Benwick Goods Railway

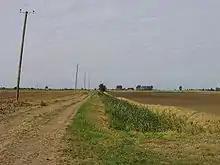
Trackbed south of the Junction

After leaving the main line at Three Horseshoes Junction, the line headed east just south of the Turves to March road. The curve of the line can be seen from the property boundaries of the houses just east of Poplars level crossing. The line then curved south towards Bottom Hake's farm. Quaker's Drove station was at the eastern end of Quaker's drove just west of the point where the metalled road ends. The next station was West Fen Drove, this was at the east end of West Fen Drove at the point where the metalled road ends.